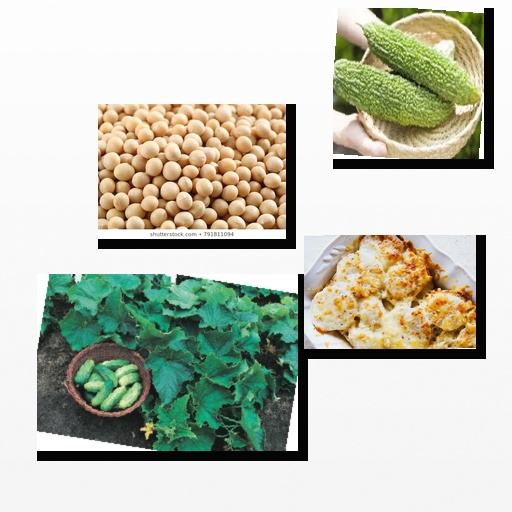
Food items: turnip, cucumber, soybean, bitter_gourd